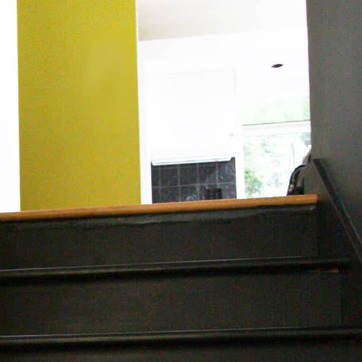
Material: glass